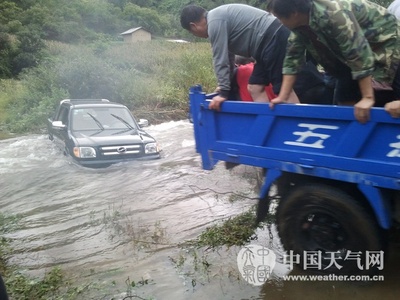
Weather: rain or strom